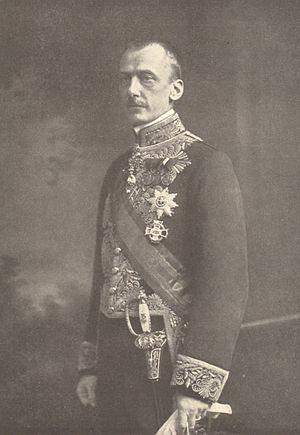
La conférence de Kreuznach du 23 avril 1917 est une rencontre gouvernementale allemande au siège du commandement suprême de l'armée allemande. Cette réunion est destinée à préparer avec le plus grand soin la première rencontre officielle entre l'empereur allemand Guillaume II et l'empereur-roi Charles Iᵉʳ, le nouveau monarque austro-hongrois, partisan alors résolu du retrait de la double monarchie de la Première Guerre mondiale. C'est également la première des conférences gouvernementales allemandes à siéger après la révolution de Février. Les responsables du Reich participant à cet échange, aiguillonnés par leur analyse du processus révolutionnaire en cours en Russie, intègrent pour la première fois dans leurs échanges formels et informels le paramètre de la lassitude des populations civiles du Reich et de ses alliés, engagés dans un conflit qui se prolonge.
La conférence de Spa du 12 mai 1918 est une rencontre entre les représentants de l'Empire allemand et de son alliée l'Autriche-Hongrie, menée par Charles Iᵉʳ, qui souhaite sortir de la Première Guerre mondiale. Au terme d'une conférence au cours de laquelle l'empereur allemand Guillaume II multiplie les humiliations à l'encontre de Charles Iᵉʳ, les responsables austro-hongrois se voient imposer la tutelle du Reich dans sa politique intérieure et extérieure. Cette tutelle, camouflée derrière une égalité de façade entre les deux empires, revêt des dimensions politiques, économiques et militaires, l'Autriche-Hongrie restant l'alliée du Reich dans la Première Guerre mondiale. Au service d'un empire soumis à un strict contrôle allemand, les négociateurs austro-hongrois tentent, lors des négociations devant permettre l'entrée en vigueur des dispositions contenues dans les accords de mai, d'en modifier les termes. Enfin, les Alliés, rapidement informés des résultats de cette rencontre, modifient leur politique à l'égard de l'Autriche-Hongrie et commencent à soutenir activement les comités nationaux des minorités ethniques qui vivent sous la double monarchie austro-hongroise.
La conférence de Kreuznach des 17 et 18 mai 1917 est une rencontre entre les dirigeants politiques et militaires des puissances centrales au cours du printemps de l'année 1917 à Bad Kreuznach, ville de Rhénanie prussienne, siège du commandement suprême de l'armée allemande. Elle est préparée avec le plus grand soin, à la fois par le gouvernement allemand, lors du conseil de la couronne allemande du 23 avril, et par les Austro-hongrois, lors de conseils de la couronne austro-hongroise ou lors de rencontres moins formelles entre représentants des gouvernements autrichiens, hongrois et des ministères communs. La rencontre est censée permettre aux monarques et aux diplomates allemands et austro-hongrois d'entériner un partage des conquêtes en Russie et dans les Balkans. Cependant, le ministre des affaires étrangères austro-hongrois, Ottokar Czernin, a préparé dans les jours précédant la conférence, un memorandum sur l'état de décrépitude de la double monarchie au terme de trois années de conflit. Ce rapport est destiné à fournir aux négociateurs austro-hongrois un moyen de pression sur le Deuxième Reich.
La conférence de Kreuznach du 9 août 1917 est une conférence gouvernementale allemande destinée à élaborer la réponse du gouvernement du Reich aux propositions faites à Vienne le 1ᵉʳ août 1917 par le ministre austro-hongrois des affaires étrangères Ottokar Czernin en vue de négocier une sortie honorable du conflit. Cette conférence constitue également la première rencontre officielle entre Georg Michaelis, le nouveau chancelier impérial, d'une part, et les deux principaux animateurs du haut-commandement allemand, Erich Ludendorff et Paul von Hindenburg. Lors de cette rencontre, les militaires, s'appuyant sur le procès-verbal de la conférence du 23 avril 1917, tentent d'imposer aux membres du gouvernement civil les buts de guerre qu'ils assignent au conflit.